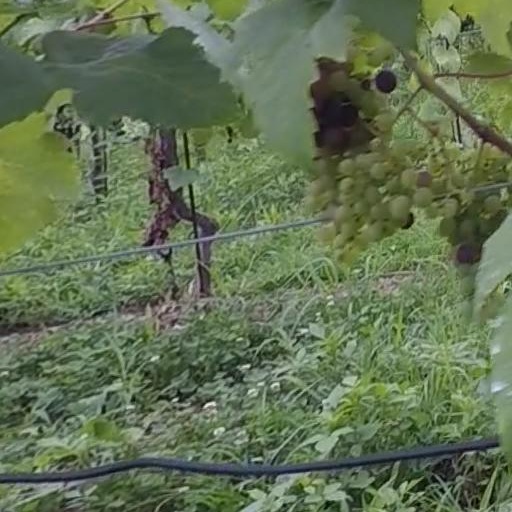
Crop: grape